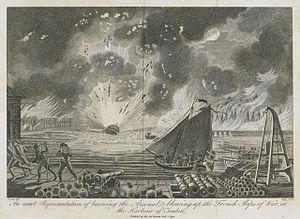
Incendie d'une partie des vaisseaux français à Toulon, en décembre 1793, lors de l'évacuation du port par les Anglais.
9 janvier : fondation de la Société patriotique de La Havane.
2 décembre : bataille de Berstheim.